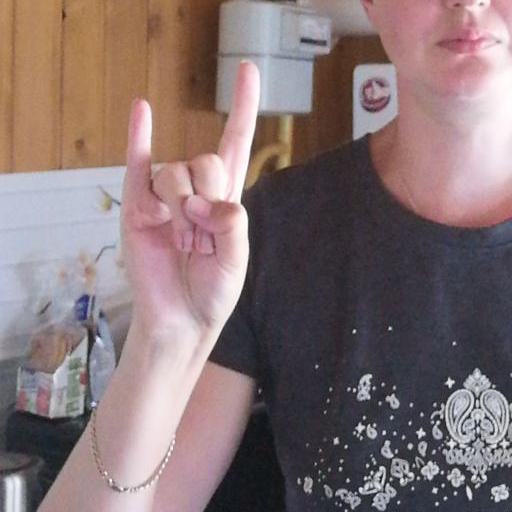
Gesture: rock